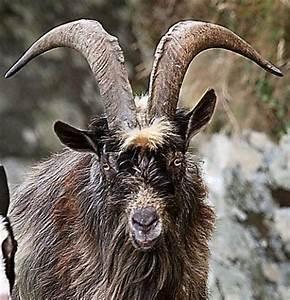
sheep